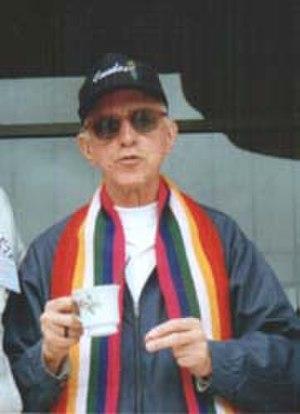
L'anneau de tucum est un anneau noir fait en bois de tucum, un palmier d'Amazonie. Au Brésil, il est utilisé par beaucoup de fidèles, en particulier catholiques, comme signe de l'engagement de l'Église pour les pauvres.
Pedro Casaldáliga, né le 16 février 1928 à Balsareny en Catalogne, et mort le 8 août 2020, est un évêque catholique espagnol, naturalisé brésilien, fils du Cœur Immaculé de Marie et prélat émérite de São Félix do Araguaia de février 2005 à août 2020.